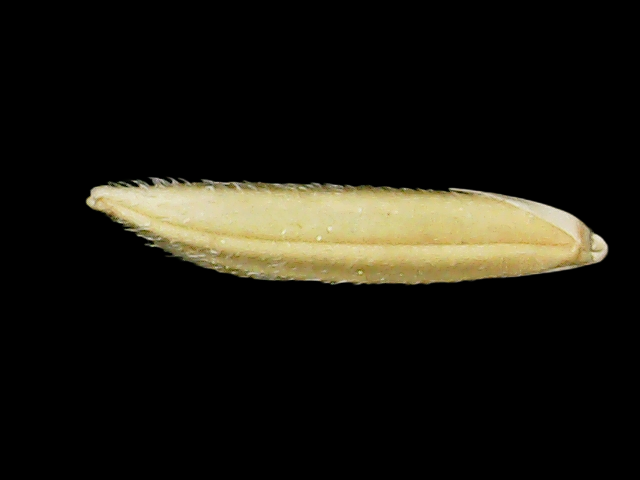
Rice variety: Binadhan20